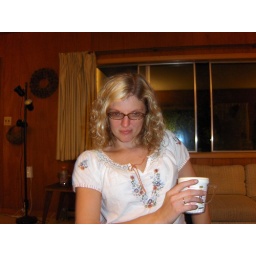
labor day weekend at the lake house in bridgman, michigan with 17 of our closest friends :D